Sky position (RA, Dec in degrees): 39.236, -2.2
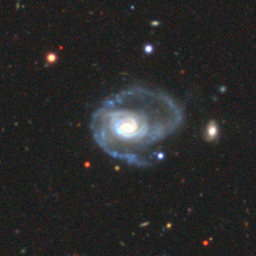
Galaxy morphology: Disturbed Galaxies